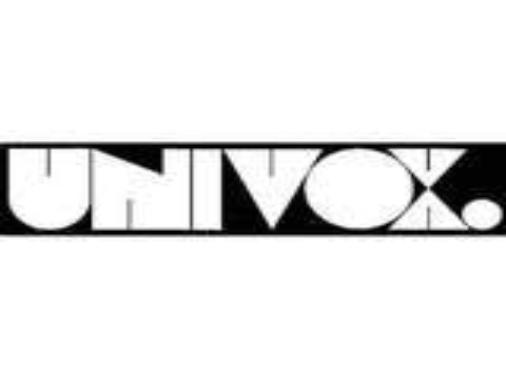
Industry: Electronic